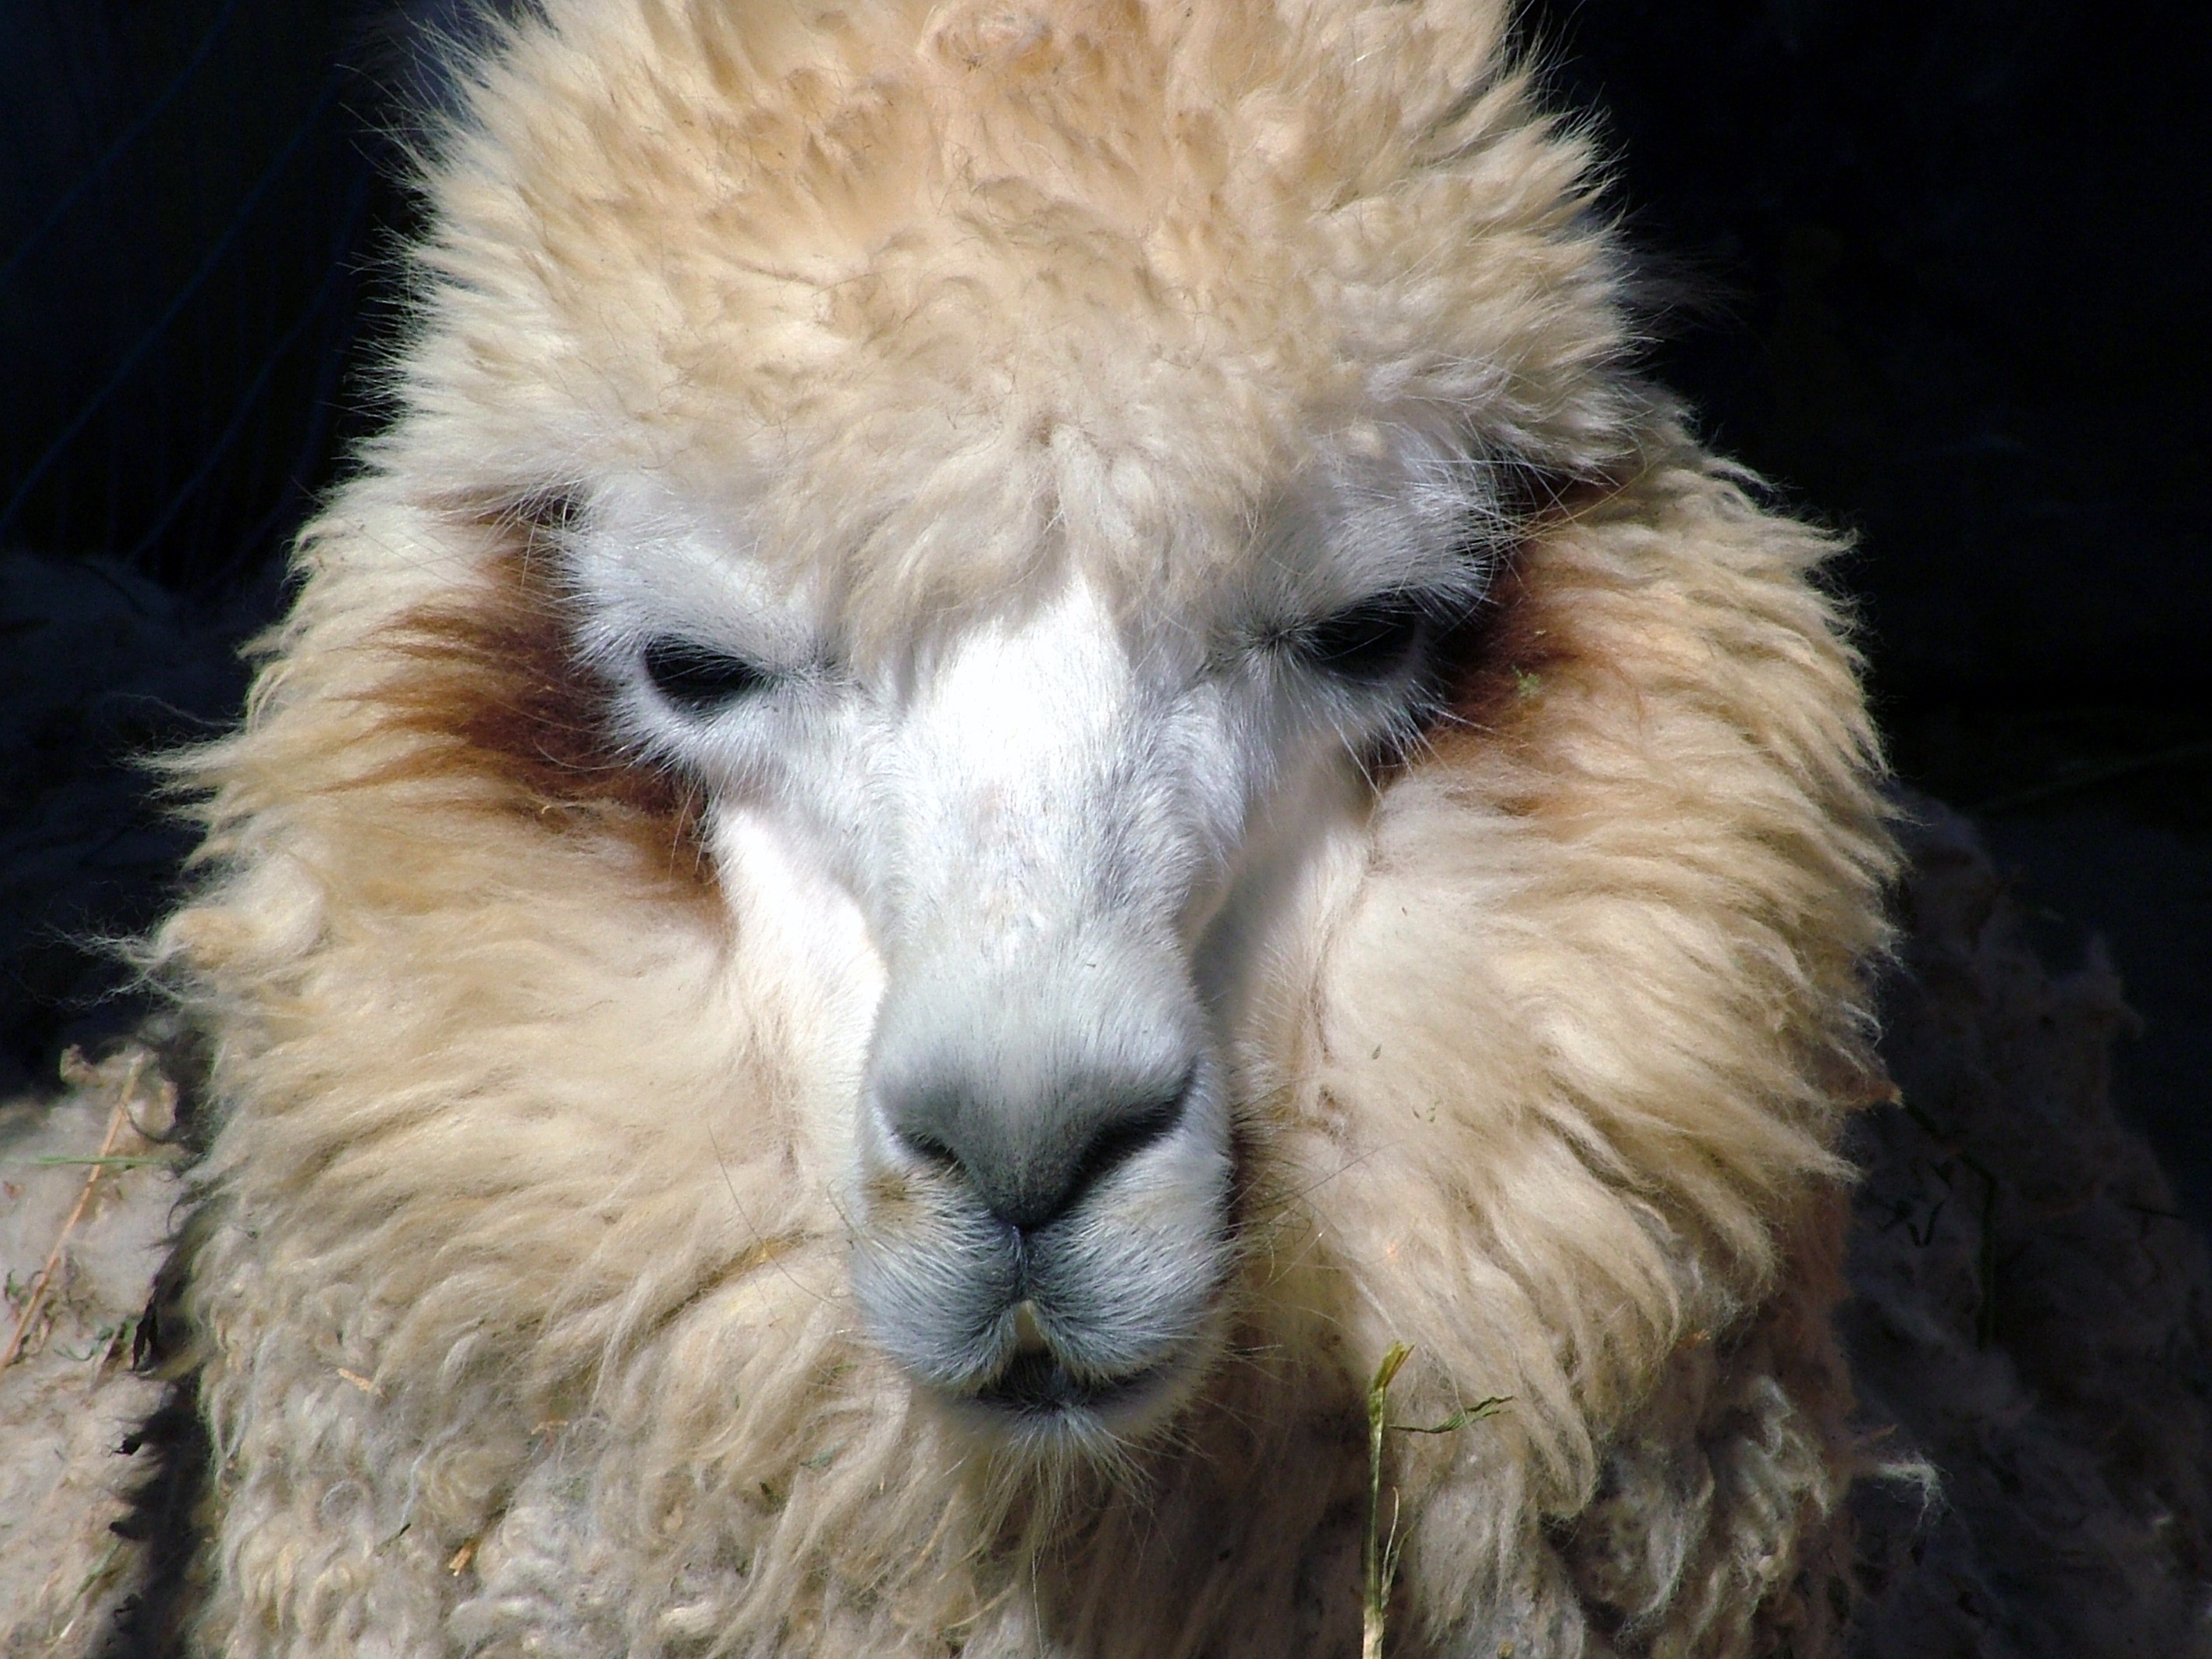
zoo, flame, mammal, fauna, llama, alpaca, animals, vertebrate, camel like mammal